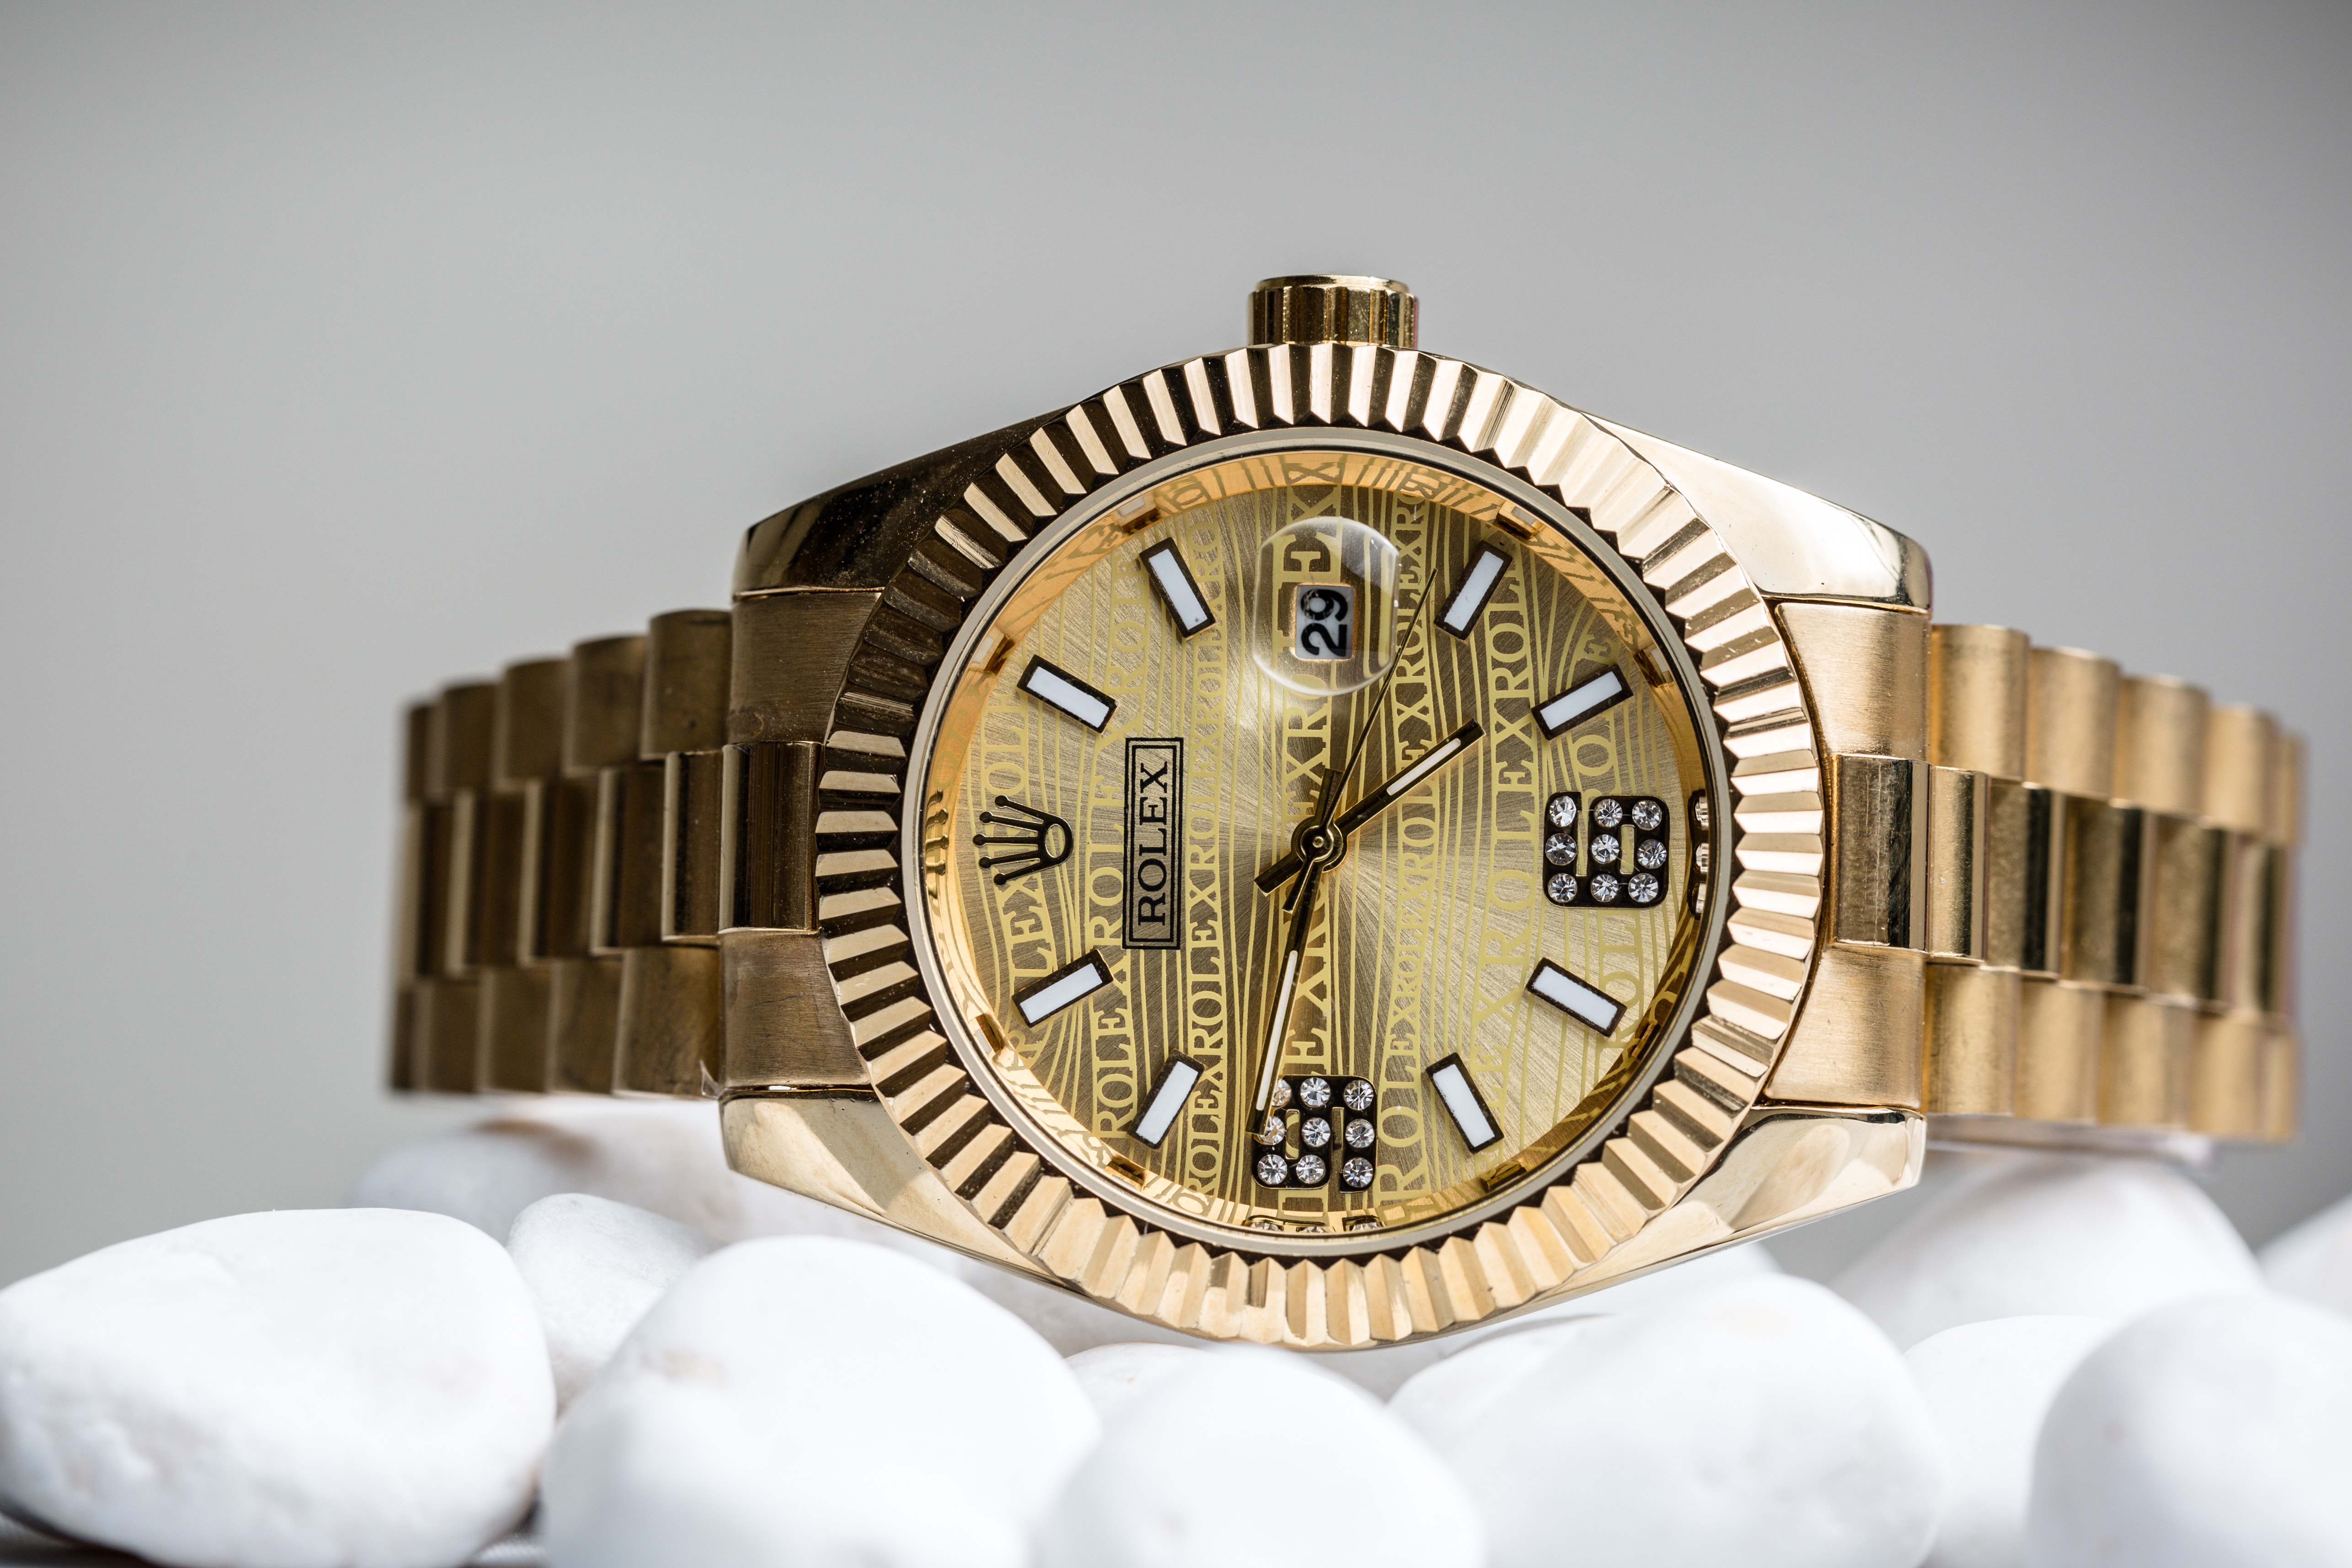
watch, Analog watch, clock, watch accessory, jewellery, font, rectangle, circle, plant, metal, measuring instrument, fashion accessory, strap, event, electric blue, brand, wrist, titanium, glass, still life photography, wood, number, art, home accessories, macro photography, body jewelry, steel, illustration, interior design, platinum